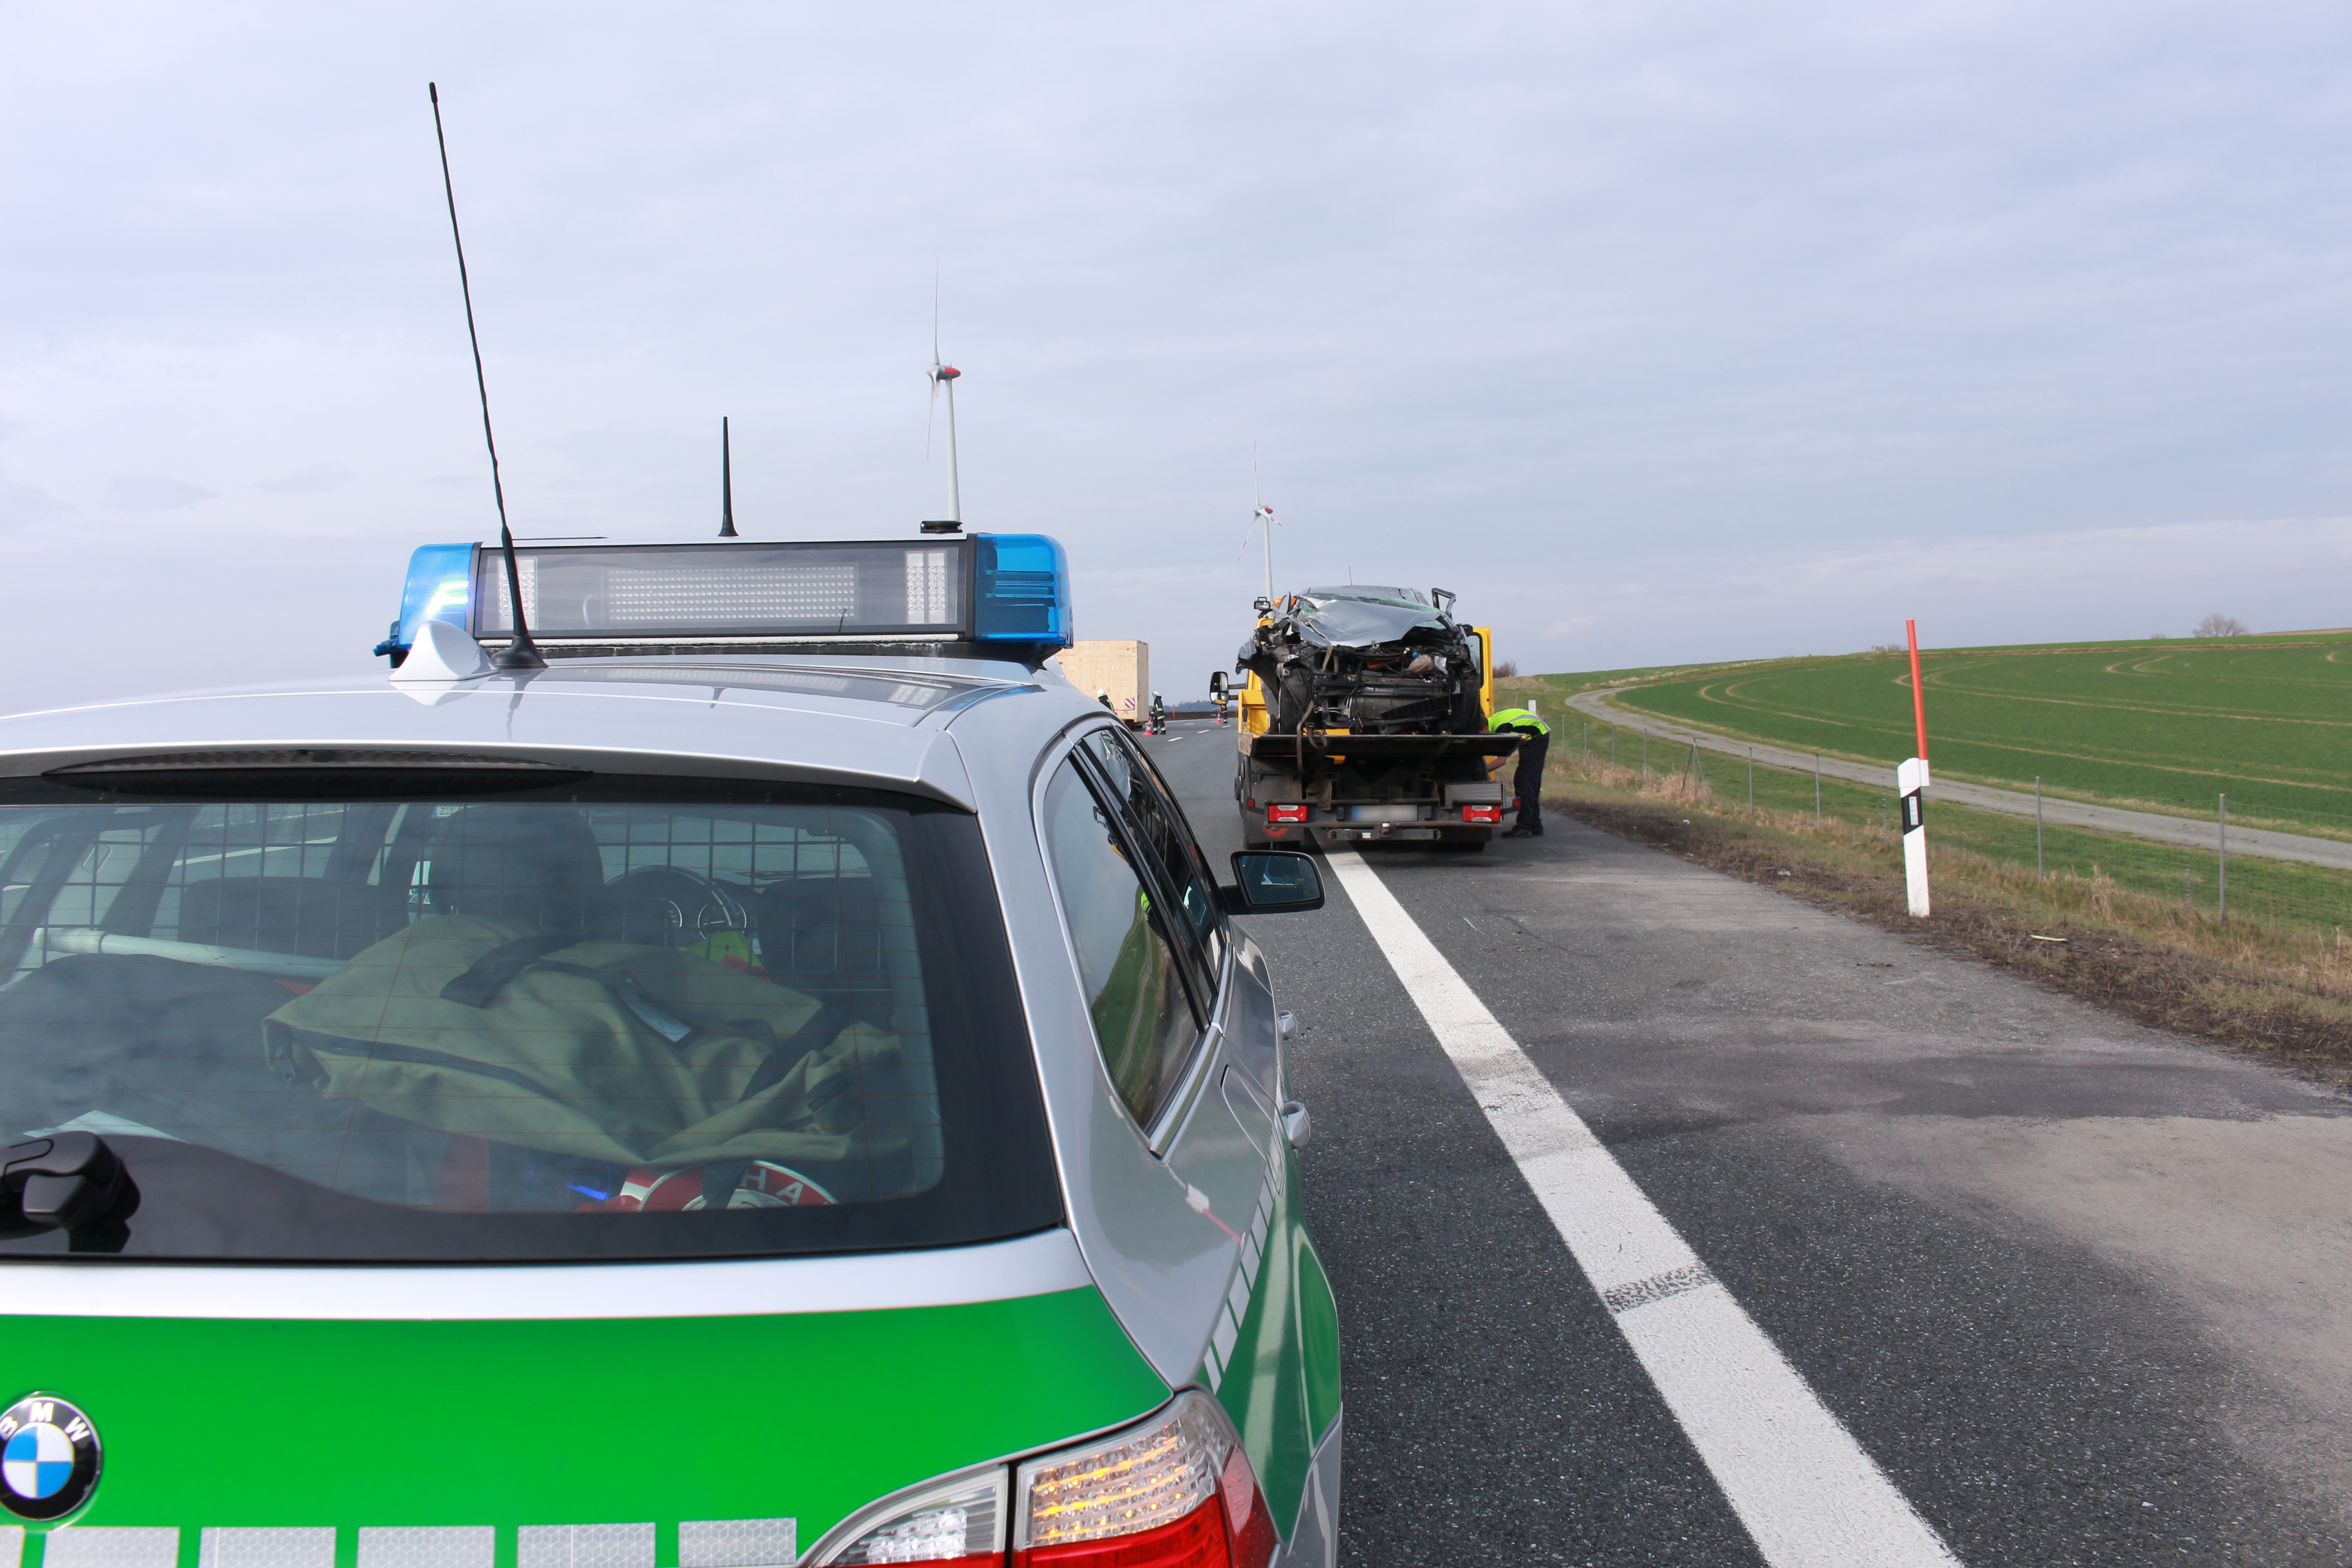
car, highway, driving, transport, vehicle, use, police, race track, symbol picture, controlled access highway